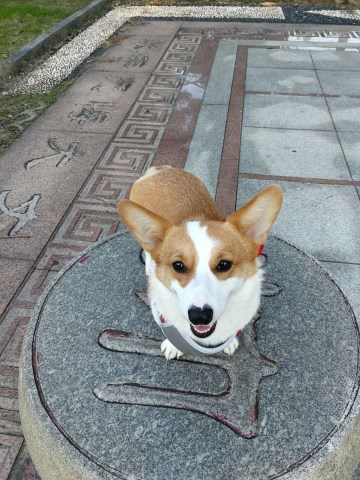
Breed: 2909-n000116-Cardigan